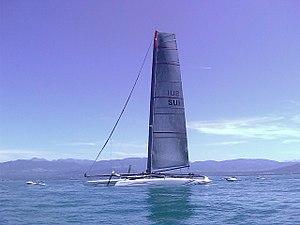
Alinghi 5 est un catamaran de compétition suisse, "defender", sous les couleurs de la Société nautique de Genève, de la 33ᵉ Coupe de l'America, perdue face à BMW Oracle -USA 17 du syndicat BMW Oracle Racing, en février 2010, avec 2 défaites. Le voilier a été conçu par le Design Team de l'équipe Alinghi, composé de 23 personnes et coordonné par Grant Simmer, avec Rolf Vrolijk à la tête de cette équipe en tant que premier architecte et construit par le chantier Decision S.A.. Il est barré lors des régates par Ernesto Bertarelli et Loïck Peyron.